George Stephen House

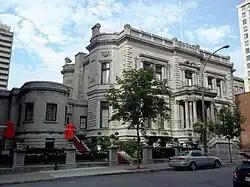
George Stephen House in 2011, the final year of the Mount Stephen Club

George Stephen House (also known as the Mount Stephen Club Building) is a historic mansion located in what was the Golden Square Mile in Montreal, Quebec, Canada. The building is situated on Drummond Street in Downtown Montreal, between De Maisonneuve Boulevard and Saint Catherine Street. It is best known for being the home of the Mount Stephen Club from 1926 to 2011.